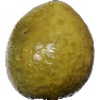
Label: Guava 1